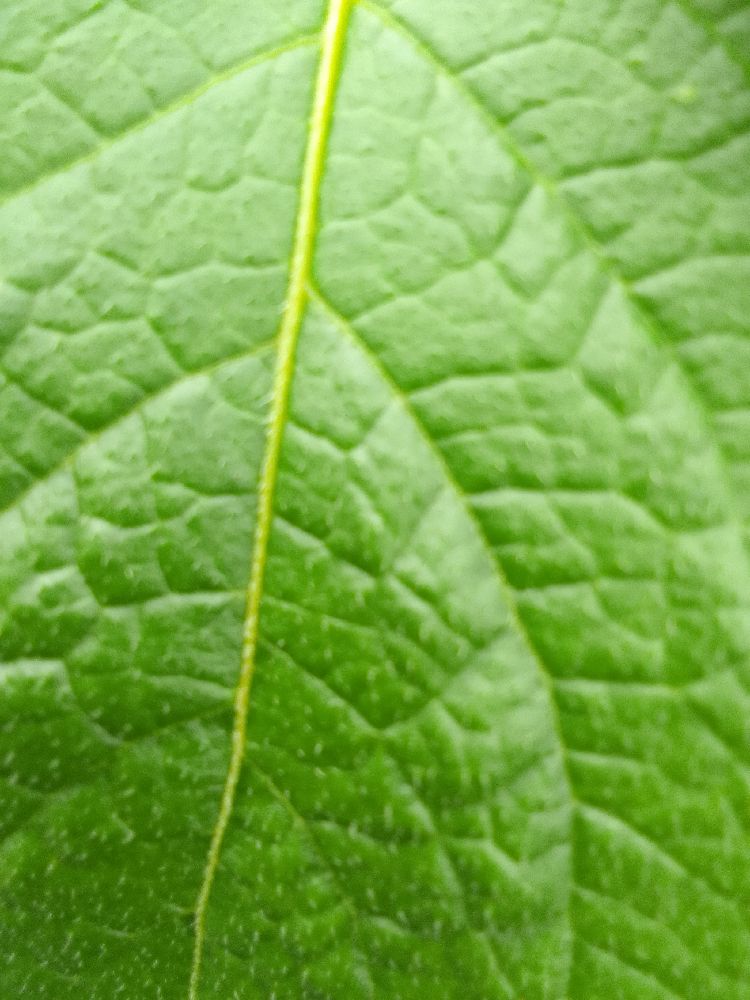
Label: Healthy